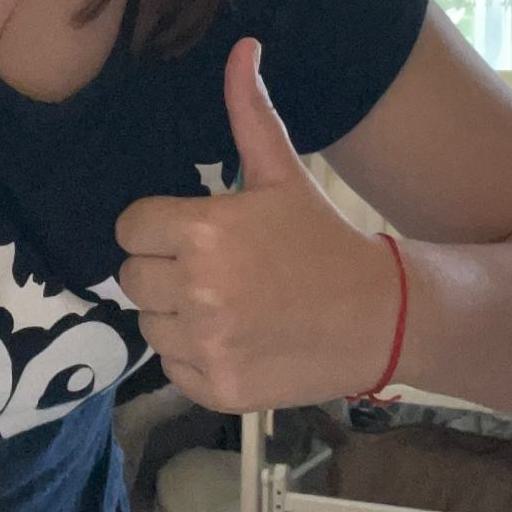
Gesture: like